Matheran Hill Railway

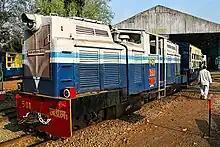
NDM1 diesel locomotive No.501 at Neral Station

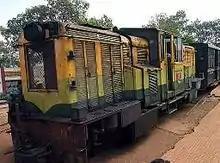
NDM1A diesel locomotive No.551

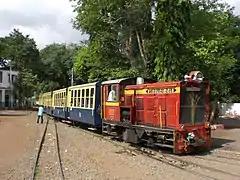
NDM6 diesel locomotive No.603 at Neral

Because of the line's sharp curves, only short-wheelbase four-wheel diesel units can be used; Class NDM1 and NDM6 locomotives are in use. Class NDM1 has two powered units, articulated with a central cab and initially developed by German builder Arnold Jung Lokomotivfabrik. The non-articulated Class NDM6 was manufactured by the Bangalore builders SAN.